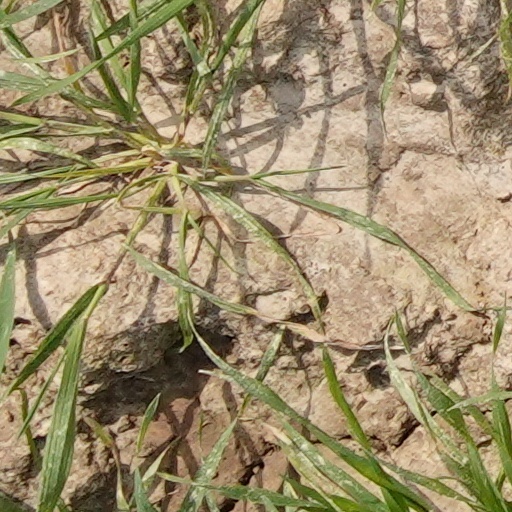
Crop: wheat